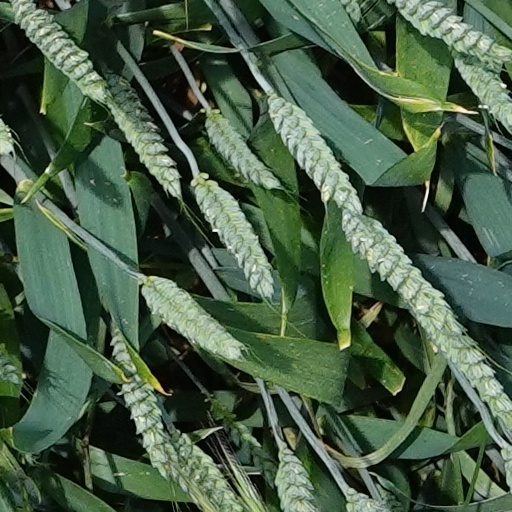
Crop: wheat